Skyleader

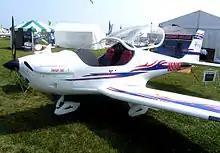
Skyleader 600

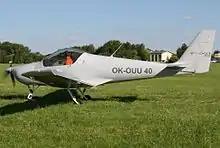
Skyleader 200 UL

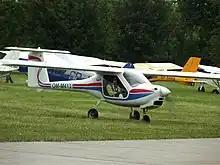
Skyleader GP One

Skyleader a.s. is a Chinese-owned aircraft manufacturer based in Jihlava, Czech Republic. The company specializes in the design and manufacture of ultralight aircraft in the form of ready-to-fly aircraft in the Fédération Aéronautique Internationale microlight and American light-sport aircraft categories.